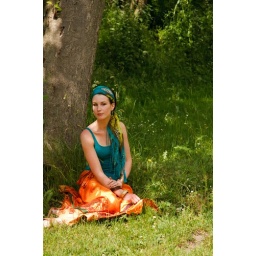
Model sitting by a tree